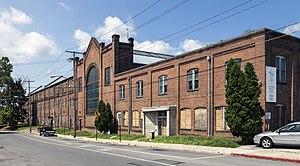
L'ancien usine d'orgue Moller à Hagerstown, Maryland, Etats-Unis